Bryan Money

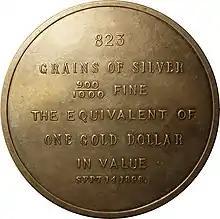
Comparative Dollar produced by Tiffany and Co. SCH-3 Reverse

Bryan Money was never intended for circulation and was rarely carried so it was spared the normal wear of other collectible currency. Most imperfections consist of rim bumps and scratches from accidental damage or graffiti. Grading by third parties and an interest in so-called dollars increased the value of many Bryan pieces.